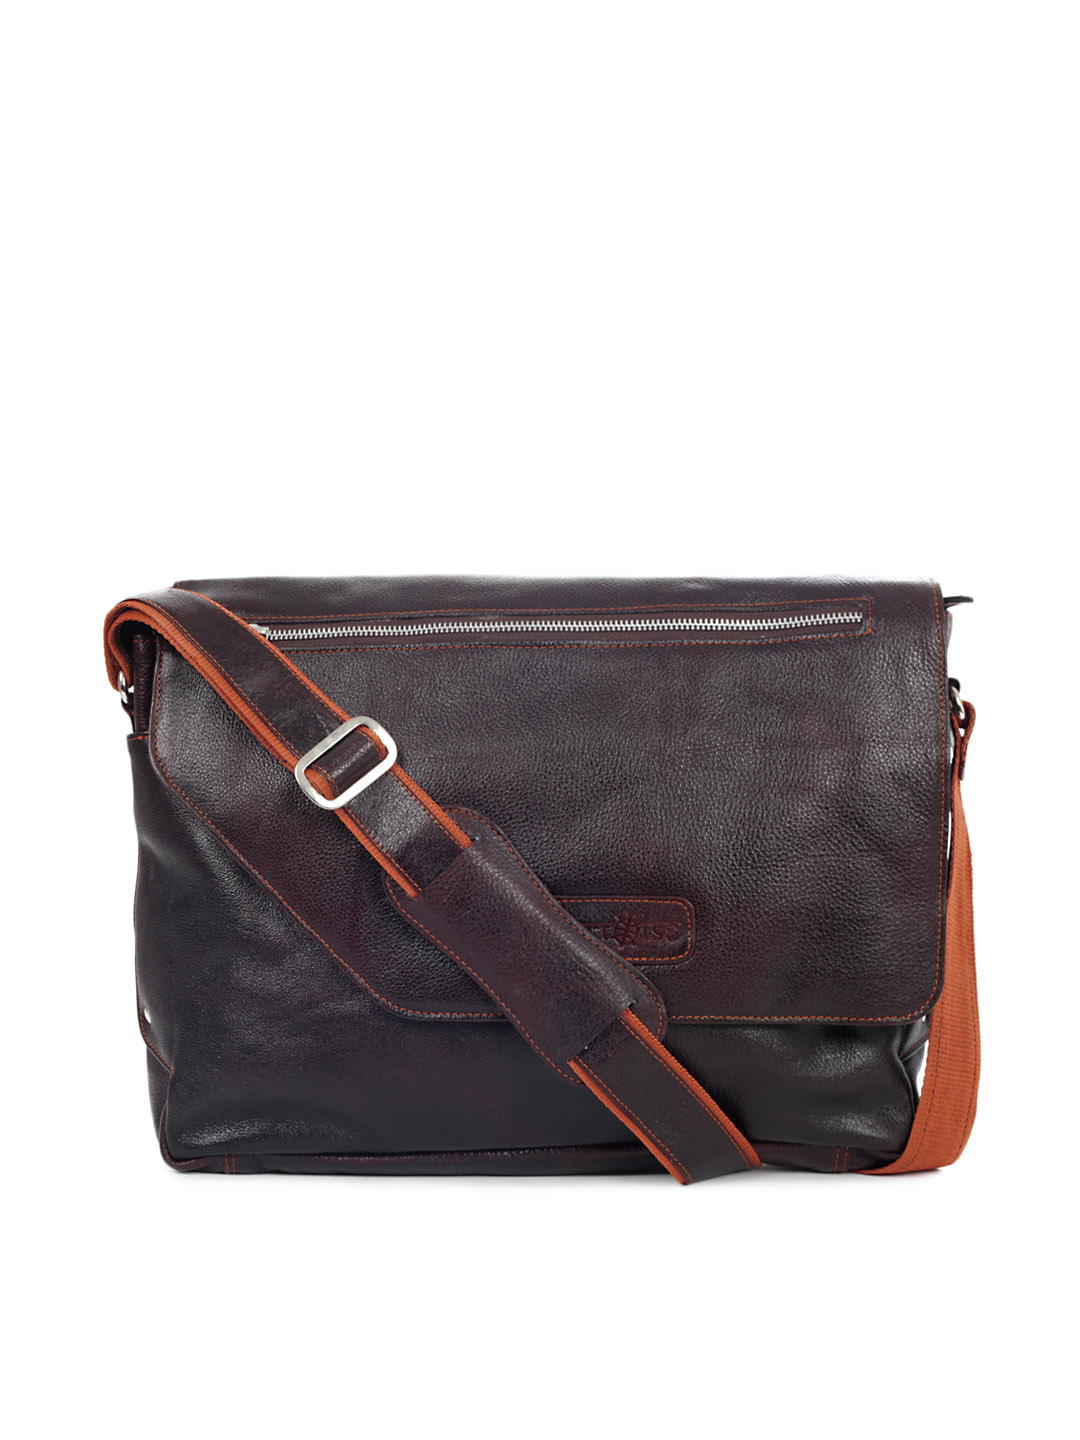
Tortoise Unisex Brown Laptop Bag
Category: Accessories / Bags / Laptop Bag
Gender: Unisex
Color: Brown
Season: Fall 2012
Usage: Casual